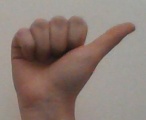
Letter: dhad